Bill Clinton

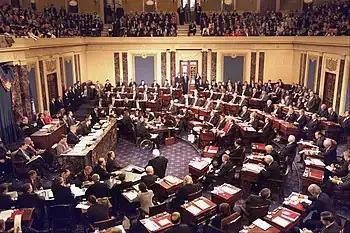
Clinton's impeachment trial in 1999

That month, Clinton implemented a Department of Defense directive known as "Don't Ask, Don't Tell", which allowed gay men and women to serve in the armed services provided they kept their sexual orientation a secret. The Act forbade the military from inquiring about an individual's sexual orientation. The policy was developed as a compromise after Clinton's proposal to allow gays to serve openly in the military met staunch opposition from prominent congressional Republicans and Democrats, including senators John McCain (R-AZ) and Sam Nunn (D-GA). According to David Mixner, Clinton's support for the compromise led to a heated dispute with Vice President Al Gore, who felt that "the President should lift the ban ... even though [his executive order] was sure to be overridden by the Congress". Some gay-rights advocates criticized Clinton for not going far enough and accused him of making his campaign promise to get votes and contributions. Their position was that Clinton should have integrated the military by executive order, noting that President Harry S. Truman used executive order to racially desegregate the armed forces. Clinton's defenders argued that an executive order might have prompted the Senate to write the exclusion of gays into law, potentially making it harder to integrate the military in the future. Later in his presidency, in 1999, Clinton criticized the way the policy was implemented, saying he did not think any serious person could say it was not "out of whack". The policy remained controversial, and was finally repealed in 2011, removing open sexual orientation as a reason for dismissal from the armed forces.